Pierre-Marie Poisson

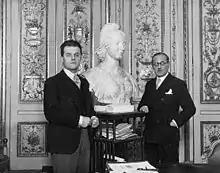
Pierre-Marie Poisson (left), 1933

Pierre-Marie Poisson was born in Niort on 19 November 1876 and died in Paris on 11 January 1953. He was a French sculptor and medallist.